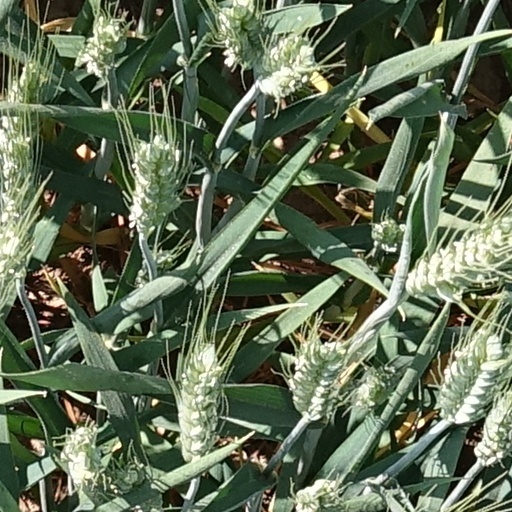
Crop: wheat